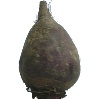
Label: Beetroot 1